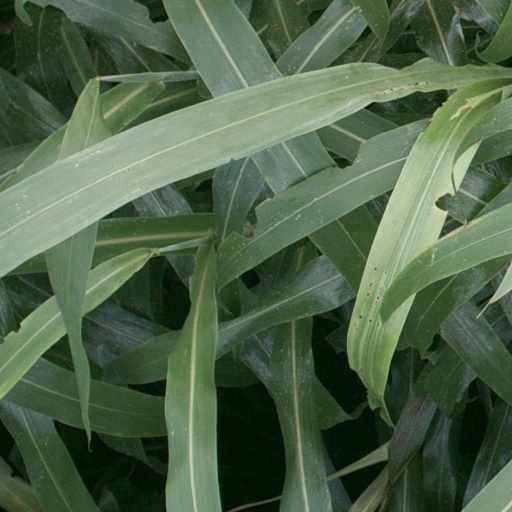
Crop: sorghum